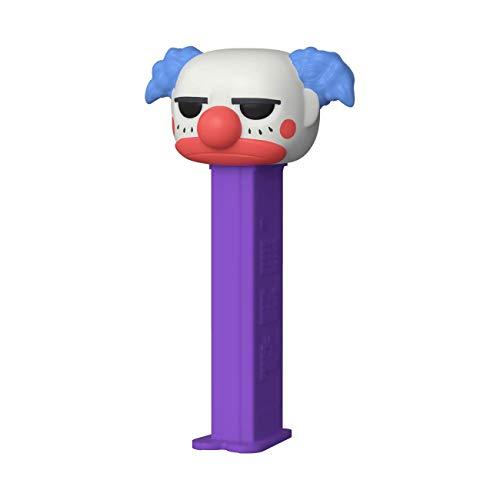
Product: Funko Pop Pez: Toy Story - Chuckles
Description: From Toy Story, chuckles, stylized as a pop pea from Funko.
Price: $5.99
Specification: ProductDimensions:1x1x3inches|ItemWeight:4ounces|ShippingWeight:4ounces(Viewshippingratesandpolicies)|ASIN:B07Z6VK97S|Itemmodelnumber:43507|Manufacturerrecommendedage:6yearsandup